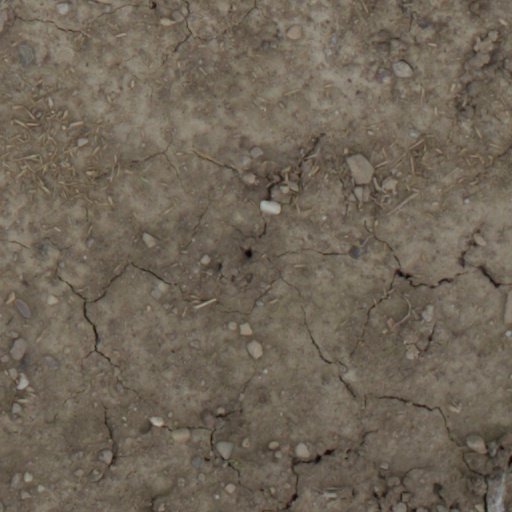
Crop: wheat